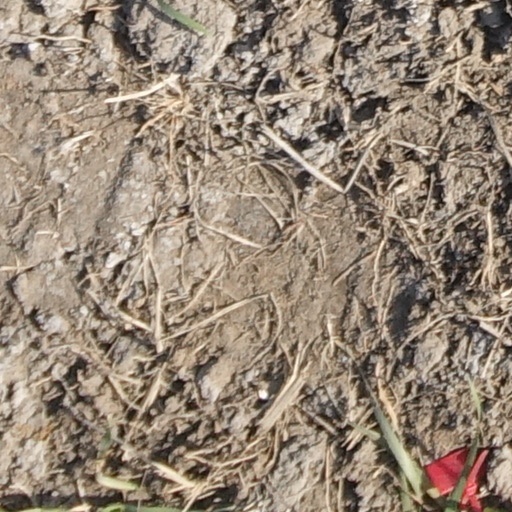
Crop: wheat